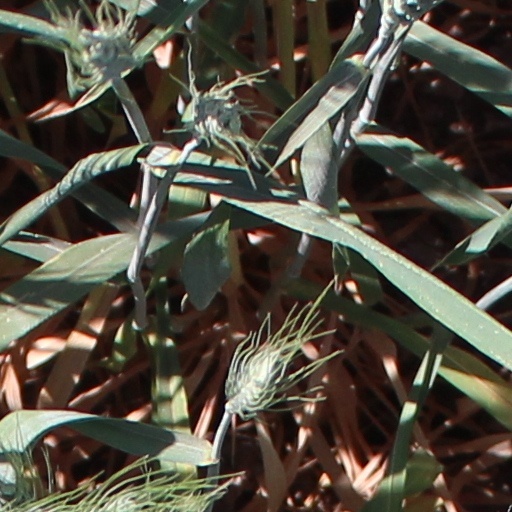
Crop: wheat